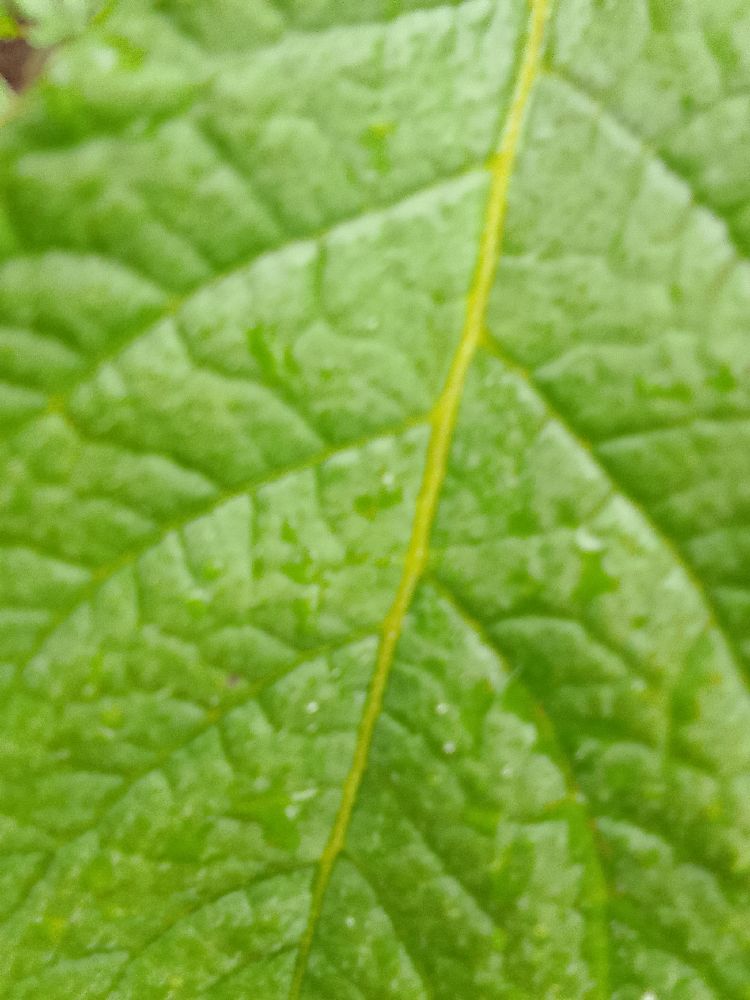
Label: Healthy